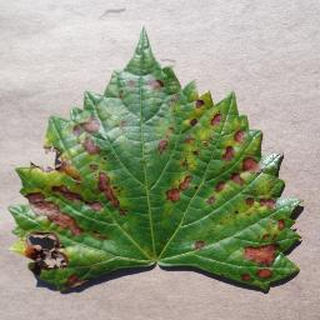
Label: grape_esca_black_measles